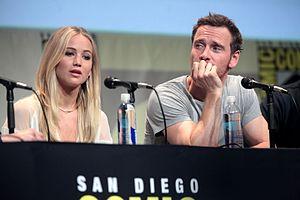
Michael Fassbender est un acteur et producteur germano-irlandais, né le 2 avril 1977 à Heidelberg dans le Bade-Wurtemberg.